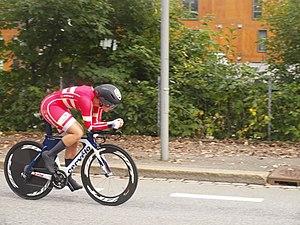
Emma Cecilie Norsgaard Jørgensen, née le 26 juillet 1999 à Silkeborg, est une coureuse cycliste danoise. Son frère Mathias est également coureur professionnel.